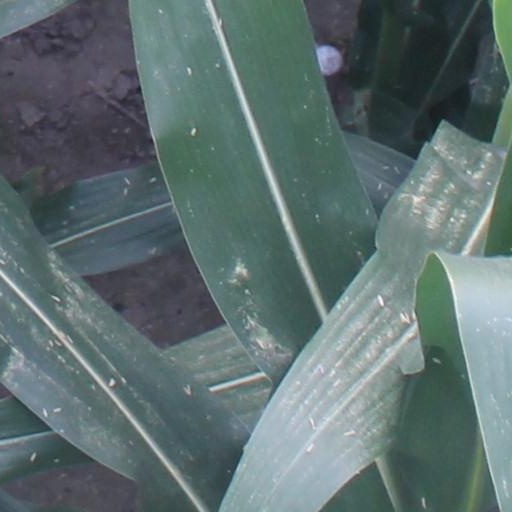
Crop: maize; corn